Presidential Honor Guard (Venezuela)

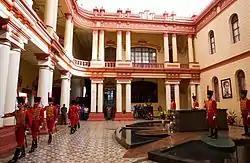
Presidential Honor Guard at the tomb of Hugo Chávez

The brigade provides the honor guard to the president of Venezuela in State Arrival Ceremonies at the Miraflores Palace and to the president in every activity held in the grounds and at the Tomb of the Unknown Soldier in Carabobo Field, Valencia Municipality, Carabobo, in honor of the organization's participation in one of the final two battles of the Venezuelan War of Independence, the Battle of Carabobo on 24 June 1821, fought at the very grounds where the tomb is located, where a Guard Mounting ceremony is held daily in the midday hours. From 2013 onward the Presidential Honor Guard is also charged with mounting the guard at the tomb of the late President Hugo Chávez at Fort Montana in Caracas plus in Bolivar's renovated mausoleum in the National Pantheon of Venezuela, with guard mounting duties done daily, with all of them open to the public.